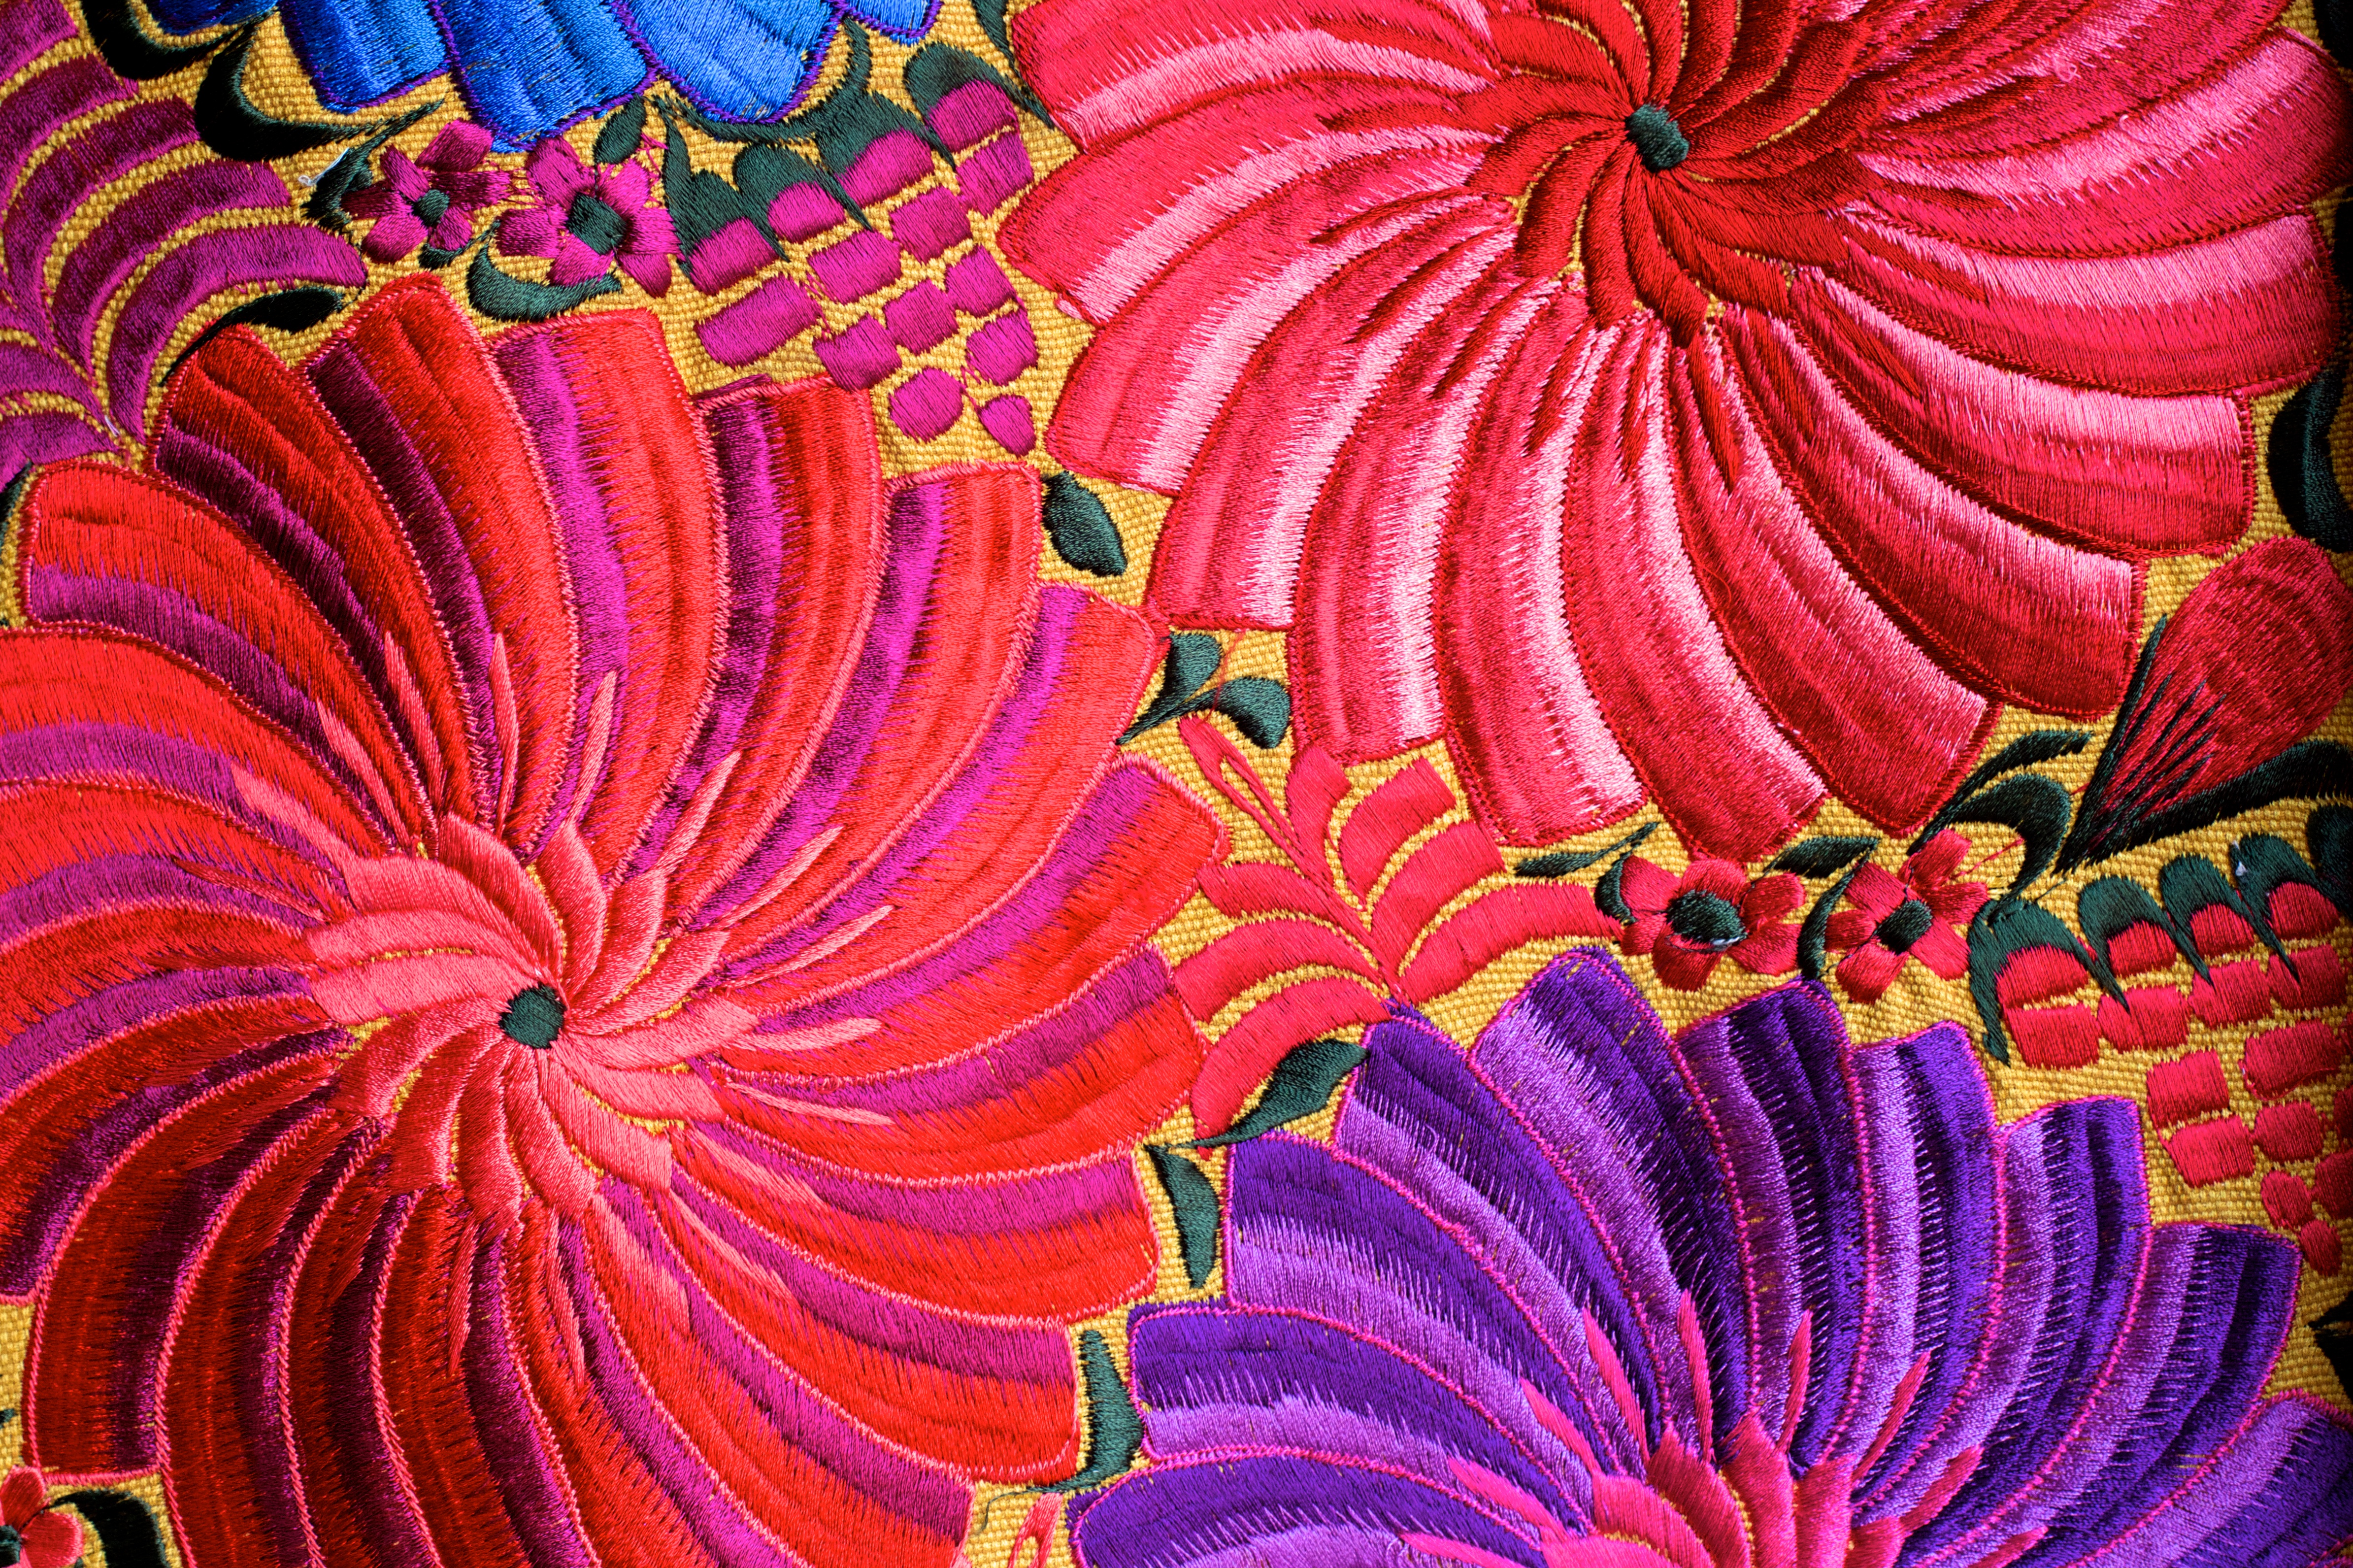
plant, leaf, flower, petal, red, color, flora, painting, art, macro photography, flowering plant, acrylic paint, land plant, psychedelic art, fractal art